Zinc oxide

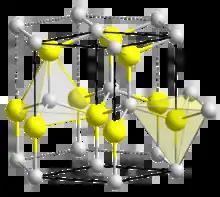
Wurtzite structure

Zinc oxide crystallizes in two main forms, hexagonal wurtzite and cubic zincblende. The wurtzite structure is most stable at ambient conditions and thus most common. The zincblende form can be stabilized by growing ZnO on substrates with cubic lattice structure. In both cases, the zinc and oxide centers are tetrahedral, the most characteristic geometry for Zn(II). ZnO converts to the rocksalt motif at relatively high pressures about 10 GPa.